Green-eyed treefrog

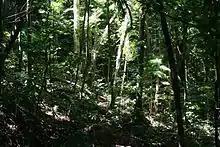
Dunk Island rain forest in Queensland Australia.

The green-eyed treefrog's natural habitats are mainly subtropical, but can also include tropical lowland forests, as well as rivers and freshwater marshes. They are mainly located in the rain forests of Queensland, Australia, as well as Papua New Guinea and West Papua (Indonesia), and is very capable of blending in with its surroundings: including the moss that covers the rain forests of Queensland. Though their markings correspond with their habitat, their bodies are mostly brownish-green with blotches that are a rust color. Living near creeks and streams, their rust colored blotches tend to match the lichen covered rocks that line the bodies of water.